Shapurji Saklatvala

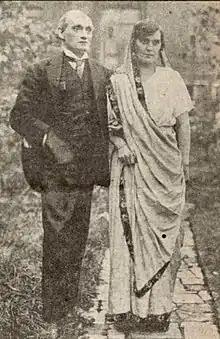
Saklatvala and his wife, c. 1936

Saklatvala was a committed socialist, and first joined the Independent Labour Party (ILP) in Manchester in 1909.